Eagle Lake Tramway

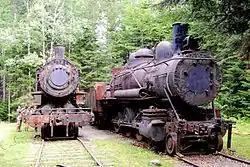
Locomotives of the Eagle Lake and West Branch Railroad

The Eagle Lake Tramway is a historic timber-transport mechanism in the remote North Maine Woods in northeastern USA. The tramway, built in 1902 and operated until 1907, transported timber across a neck of land between Eagle Lake and Chamberlain Lake, with one end eventually becoming the eastern terminus of the Eagle Lake and West Branch Railroad in 1927. The remnants of the tramway and rail station were listed on the National Register of Historic Places as the Tramway Historic District in 1979. The tramway is part of the Allagash Wilderness Waterway, a Maine state park.